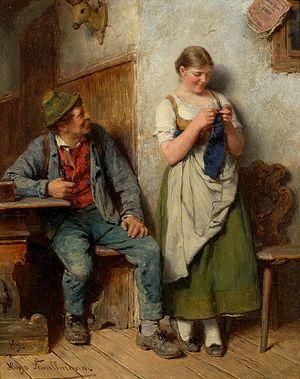
Hugo Wilhelm Kauffmann est un artiste peintre allemand.